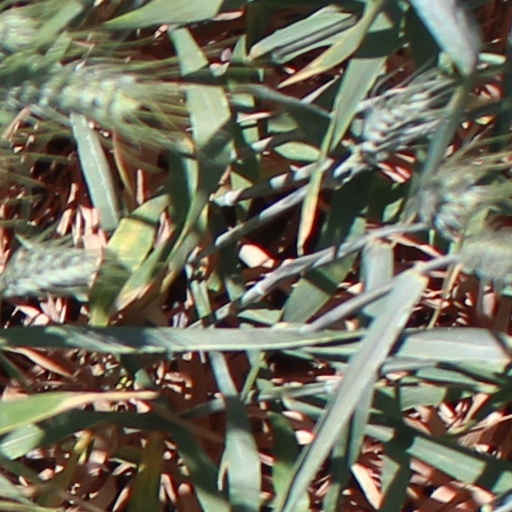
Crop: wheat